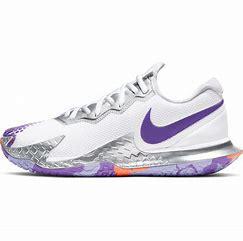
Brand: Nike
Model: Court Air Zoom Vapor Cage 4